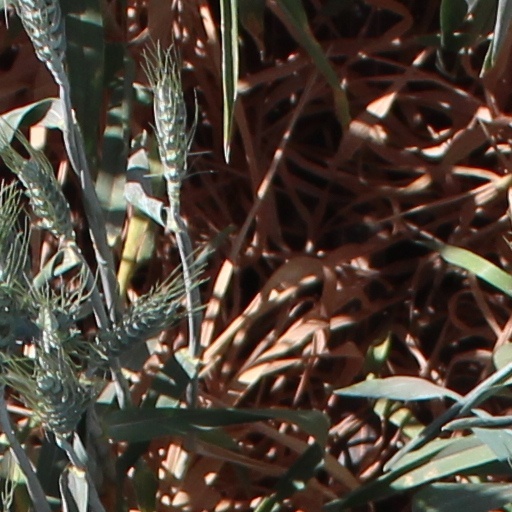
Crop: wheat